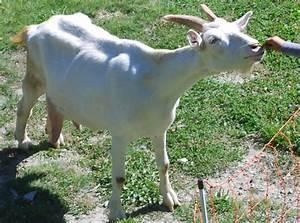
cow